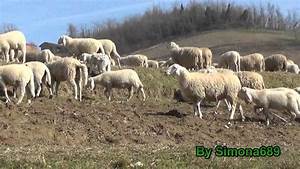
Label: sheep